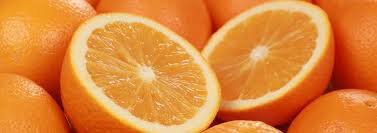
Label: Orange